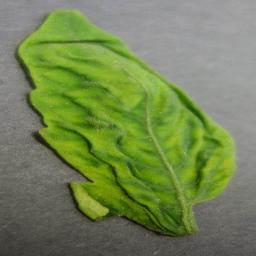
Label: Tomato___Tomato_Yellow_Leaf_Curl_Virus